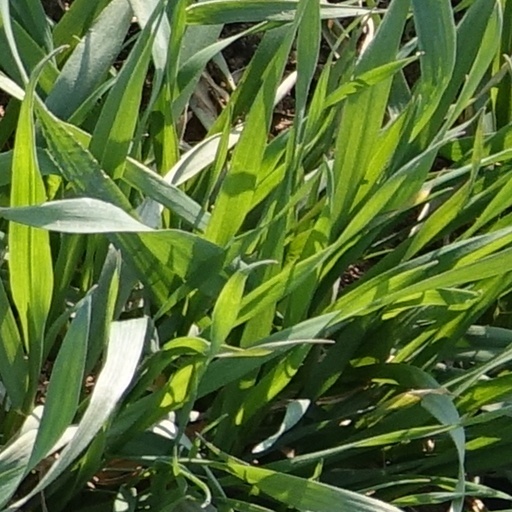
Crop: wheat